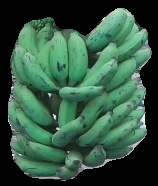
Variety: elakki-bale
Grade: grade3